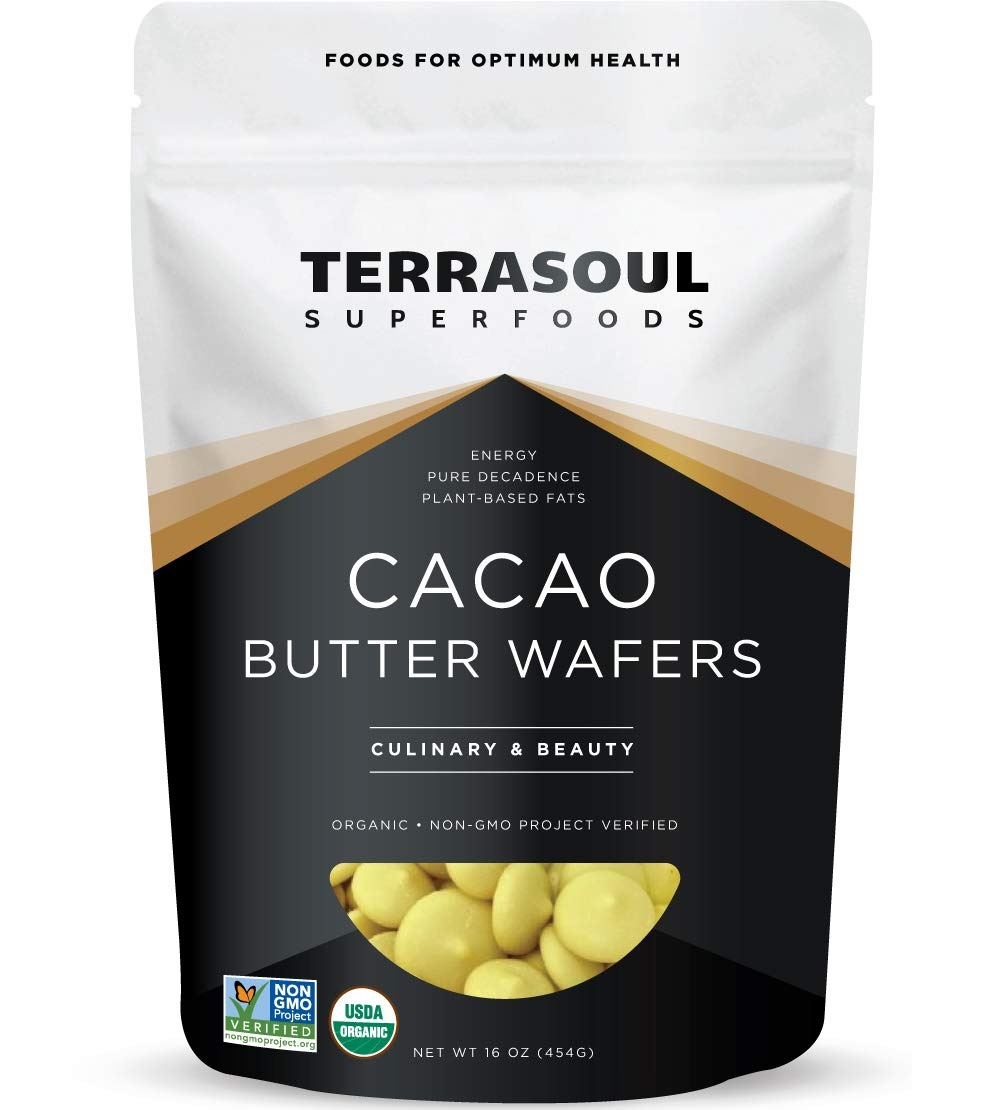
Item Name: Terrasoul Superfoods Organic Cacao Butter Wafers, 1 Lb - Raw | Keto | Vegan | Unrefined
Bullet Point 1: Terrasoul Superfoods Organic Cacao Butter Wafers, 1 Pound
Bullet Point 2: USDA Certified Organic, Non-GMO, Kosher, Raw, Gluten-free and Vegan
Bullet Point 3: Our raw cacao butter is cold-pressed and made from the finest Peruvian Criollo variety cacao beans.
Bullet Point 4: Terrasoul Superfoods sources the freshest and highest quality superfoods from all over the planet. Our mission is to make these amazing, healthy foods available to you at the lowest prices possible while paying our growers and employees fair wages.
Bullet Point 5: 100% Money-Back Satisfaction Guarantee - We stand behind our products and offer a 30-day money back guarantee, backed by an outstanding customer service team. During the warmer months of the year Cacao Butter Wafers can melt during transit. While melting doesn't affect the flavor or usability of the product, please reach out to our service team if you'd like a refund or replacement.
Product Description: <b>About Terrasoul Superfoods Cacao Butter:</b> Hailed as the “Food of the Gods”, cacao contains one of the highest concentrations of magnesium and antioxidants of any food on the planet. Our certified organic cacao butter is made from the rare Criollo variety cacao, and is grown under a canopy of shade trees in the fertile soil of Peru in the fertile valleys of the rivers Apurimac and Ene. In order to preserve the complex flavor profile and health benefits, the beans are carefully harvested, fermented, washed, and sun-dried never being subjected to high temperatures. Our raw, non-deodorized cacao butter is pure pressed oil of ground cacao beans, and is the perfect base for all of your chocolate or skin care needs. <br> <br> <b>Key Nutrition Benefits of Terrasoul Superfoods Organic Cacao Butter:</b> <br> <br> <b>Magnesium:</b> Magnesium fights acid buildup, neutralizes toxins, quiets nerves and is essential for many other functions. Over 80% of Americans are chronically deficient in Magnesium. <br> <br> <b>Antioxidants:</b> Cacao contains flavanoids, polyphenols, catechins, and epicatechins. By weight, cacao has more antioxidants than red wine, blueberries, acai, pomegranates, and goji berries combined! Antioxidants keep you looking young and help fight disease. <br> <br> <b>Why buy from Terrasoul Superfoods?</b> <br>- We stand behind our products and offer a 30-day money back guarantee, backed by an outstanding customer service team. <br> - We also source only the freshest and highest quality ingredients from sustainable farms. <br> - We also test all of our cacao products for heavy metals with a third party laboratory to insure our products meet our strict quality standards.
Value: 16.0
Unit: Ounce

Price: 27.99